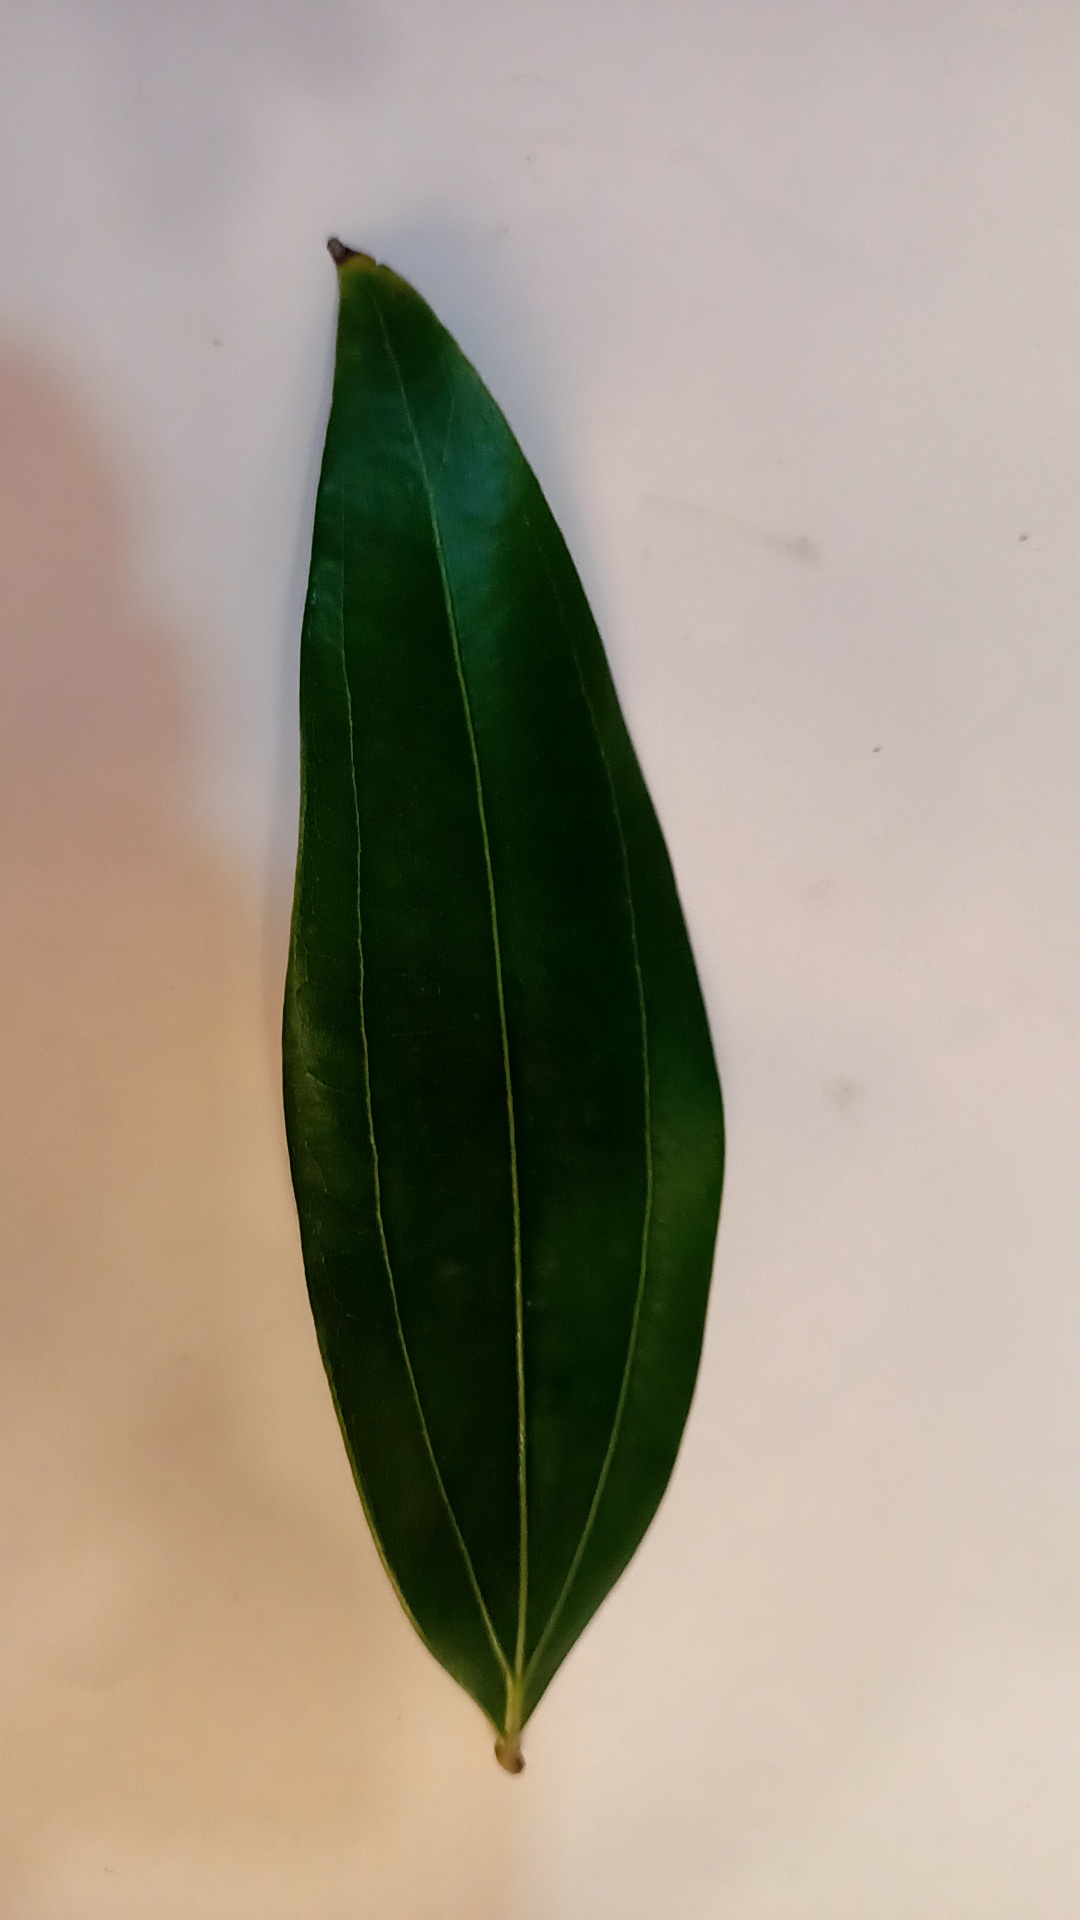
Label: Healthy